Johannes Zoet

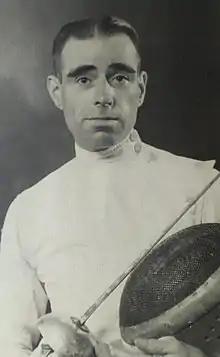
Johannes Zoet in 1944

Johannes Zoet (12 October 1908 – 7 September 1992) was a Dutch fencer. He competed in the individual foil event at the 1948 Summer Olympics.